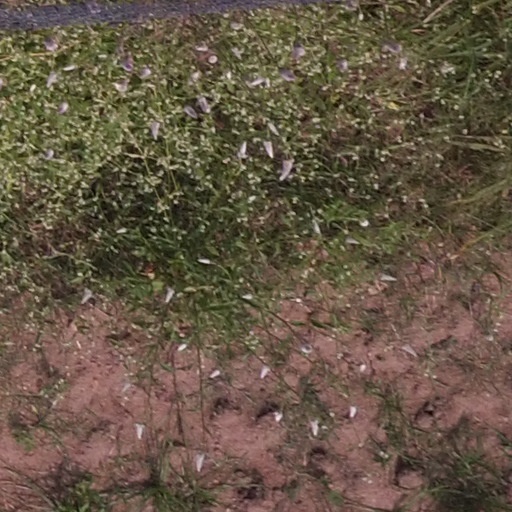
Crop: maize; corn